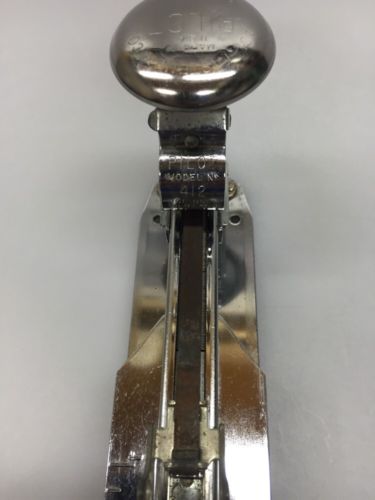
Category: stapler